Lilpop, Rau i Loewenstein

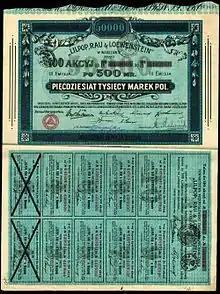
1923 stock certificate of LRL company, denominated in Polish marks

The new company was now the first true concern in Poland: it owned not only the mechanical works in Warsaw, but also two iron ore mines and steel mills in Drzewica and Rozwady, both near Radom. Lilpop modernised the production, turning the Warsaw plant from a simple manufactory to a modern, mechanised factory. He also started cooperation with banks and introduced credit sale of his agricultural machines, a novelty in Poland at the time. By 1866 the Warsaw factory included iron and brass foundries, along with mechanical workshops, all powered by a 40-horsepower steam engine. That year the factory sold 22 steam engines and 1422 various machines for 360,000 roubles, the steel mills of Rozwady and Drzewica brought additional 300,000 in income. The crew of the factory rose from 300 to 450 workers, plus 250 working in Rozwady and Drzewica.